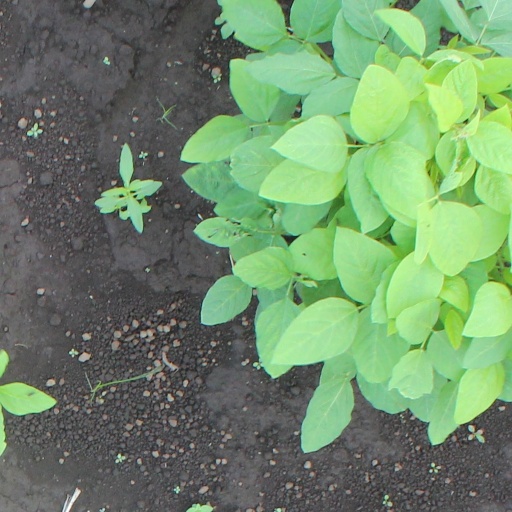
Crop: soybean